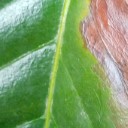
Label: Phoma